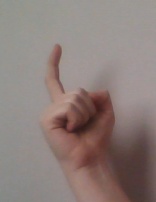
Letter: ra